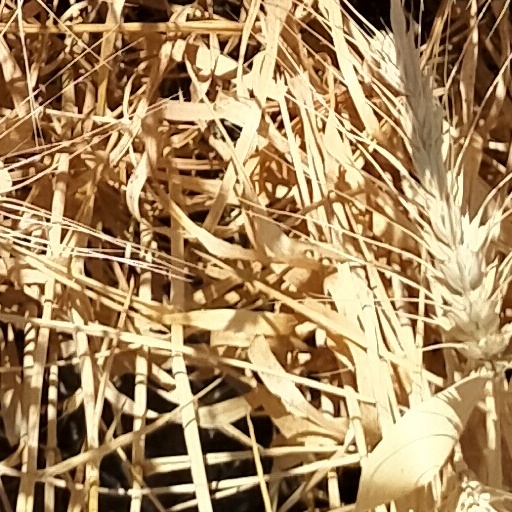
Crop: wheat